California State Route 271

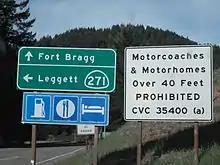
Sign at the north end of California Route 1 showing direction of California Route 271.

The southern portion of SR 271 begins at an interchange with US 101 in the community of Cummings. SR 271 winds through the forest, paralleling US 101 and intersecting it twice on its northwest journey. The highway eventually comes into the southern area of Leggett, where SR 271 comes to another grade-separated interchange with US 101. The road continues north, paralleling US 101 to the west, and passing through the Drive-Thru Tree Park. The southern segment of SR 271 terminates at SR 1 in Leggett.